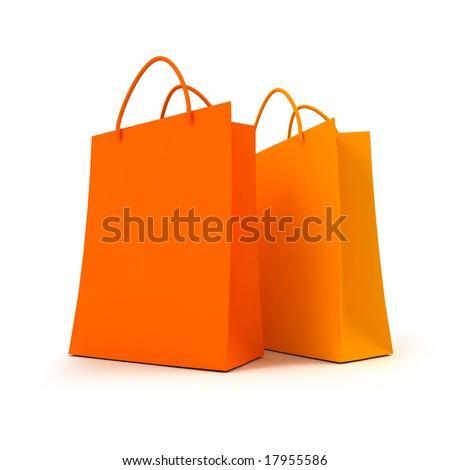
3d rendering of orange shopping bags against a white background